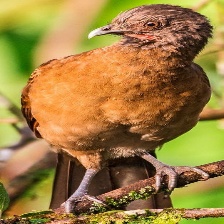
Species: GREY HEADED CHACHALACA
Scientific name: ORTALIS CINEREICEPS